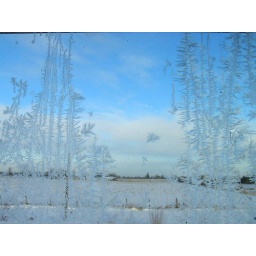
Frost on window in kitchen